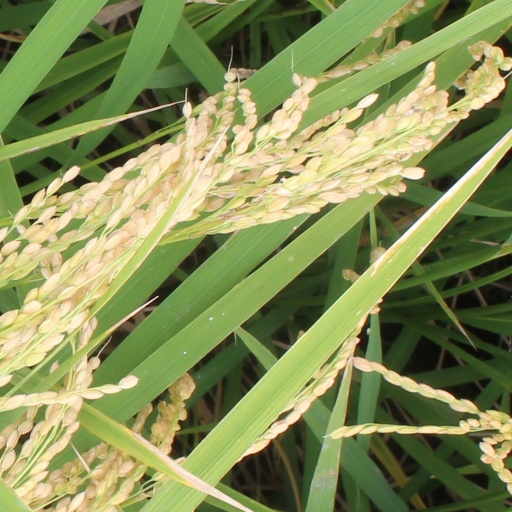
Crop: rice